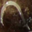
Label: worm